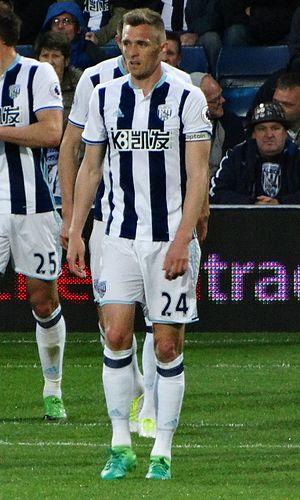
Darren Fletcher, né le 1ᵉʳ février 1984 à Dalkeith, est un footballeur international écossais qui évolue au poste de milieu de terrain entre 2002 et 2019.